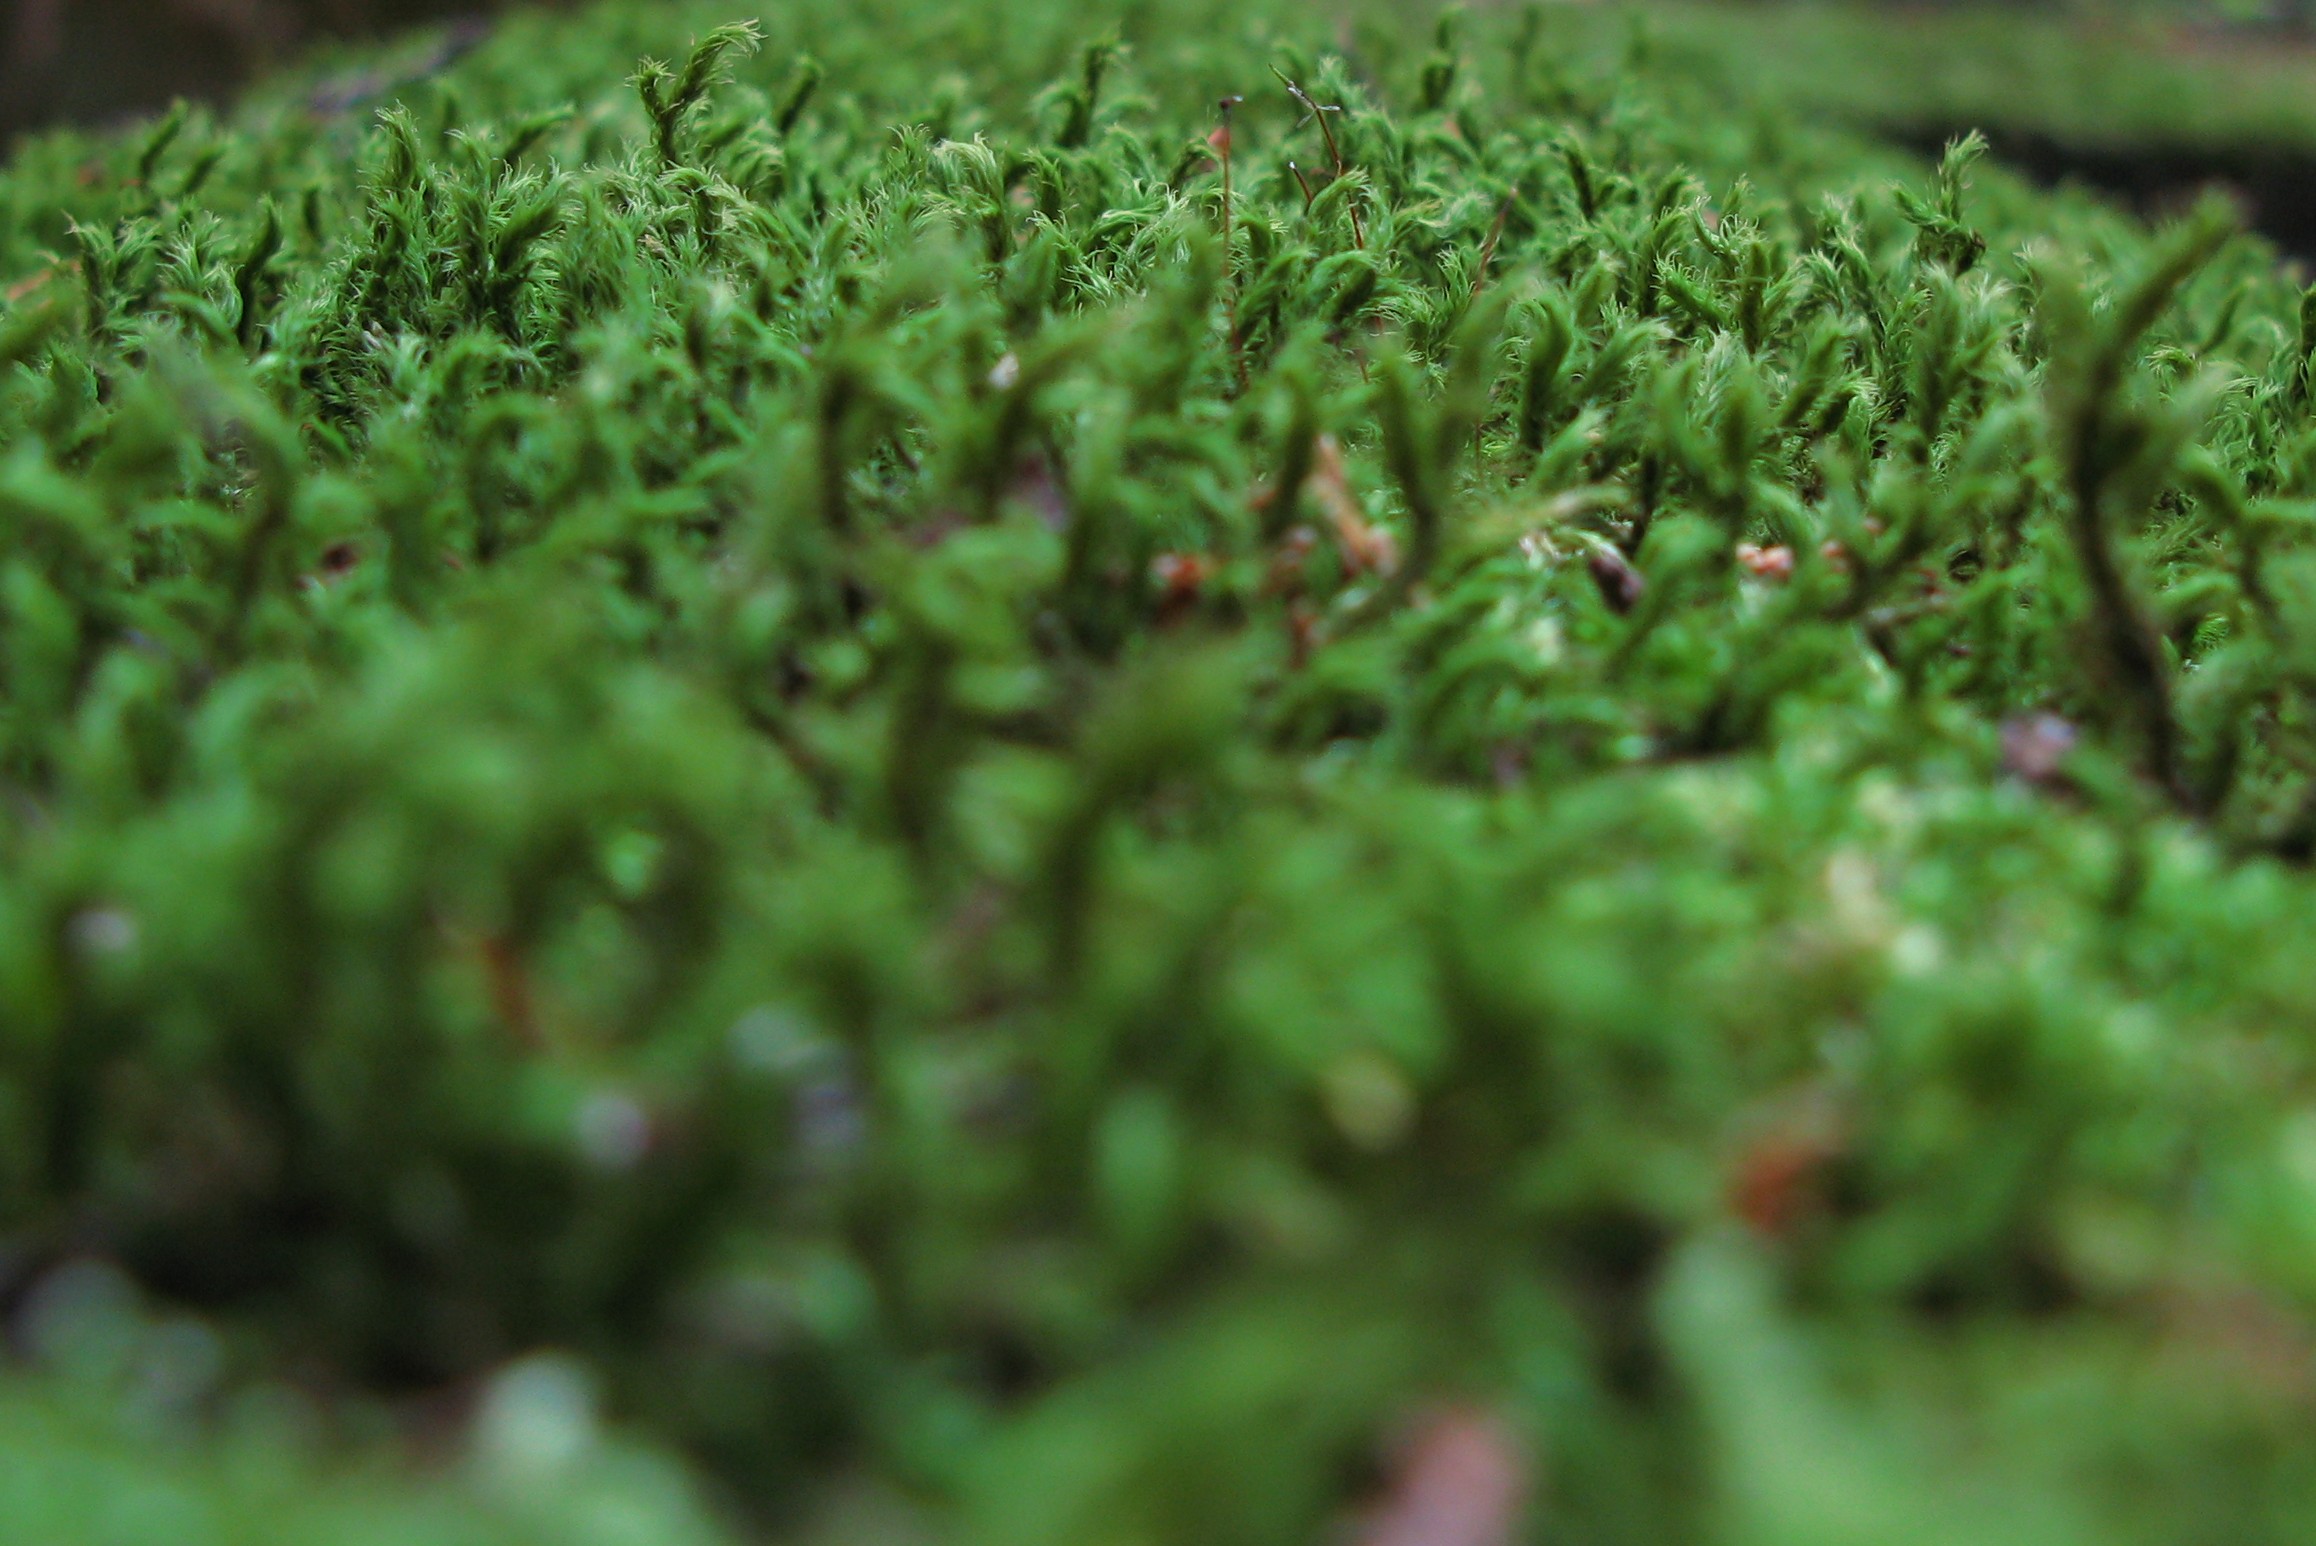
tree, grass, plant, lawn, leaf, flower, moss, green, high, soil, botany, flora, cool image, shrub, hires, hi, res, powershotg7, canong7, macro photography, grass family, land plant, non vascular land plant